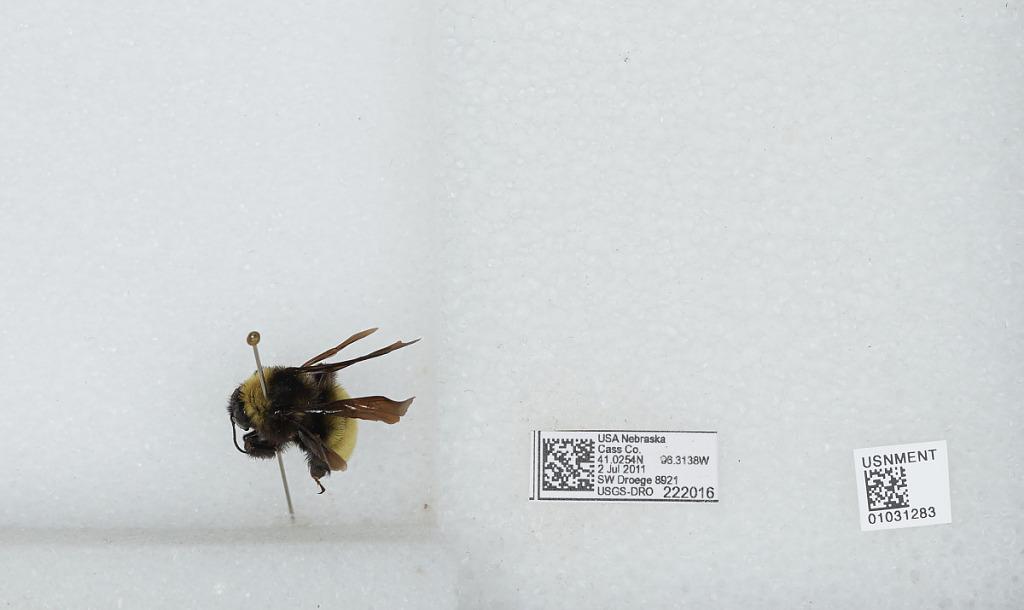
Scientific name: Bombus (Fervidobombus) pensylvanicus pensylvanicus (De Geer)
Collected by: S. Droege
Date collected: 2011-7-2
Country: United States
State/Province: Nebraska
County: Cass
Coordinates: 41.0253, -96.3139